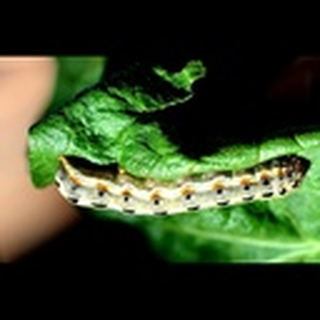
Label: cotton_army_worm